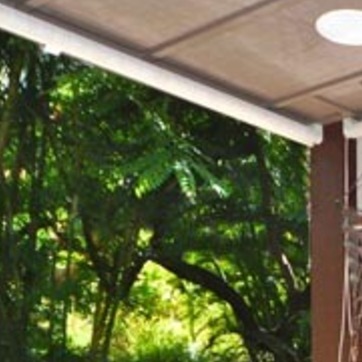
Material: foliage